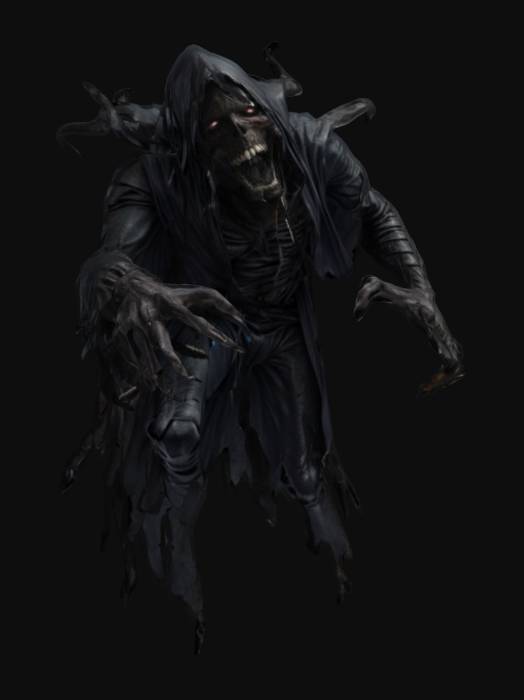
미적 점수 (1~10점): 6